Wildlife of Zanzibar

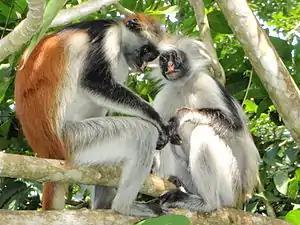
Zanzibar red colobus, an endangered species.

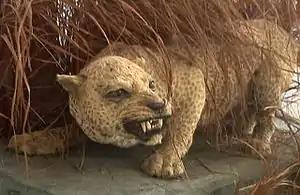
Zanzibar leopard ("Panthera pardus adersi"), believed to be an extinct subspecies – a mounted specimen in the Zanzibar Museum

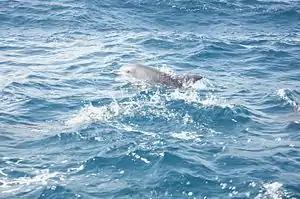
A dolphin in the Indian Ocean near Zanzibar

The wildlife of Zanzibar consists of terrestrial and marine flora and fauna in the archipelago of Zanzibar, an autonomous region of Tanzania. Its floral vegetation is categorized among the coastal forests of eastern Africa as the Southern Zanzibar-Inhambane coastal forest mosaic and the Northern Zanzibar-Inhambane coastal forest mosaic. Its faunal species are mostly small animals, birds, and butterflies.